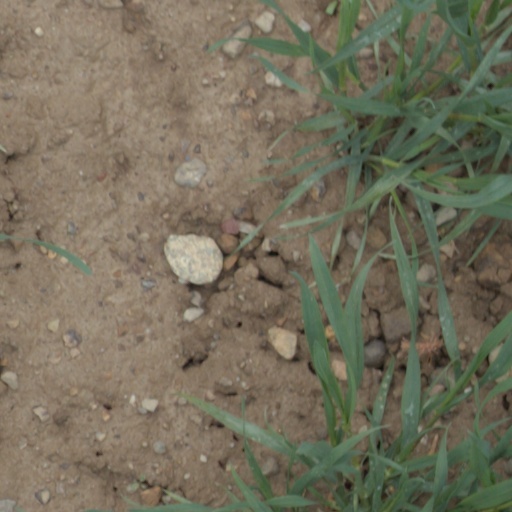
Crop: wheat